Miscarriage of justice

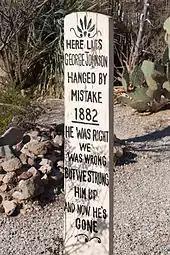
Gravestone of George Johnson who was unjustly hanged in Arizona

In June 2012, the National Registry of Exonerations, a joint project of the University of Michigan Law School and Northwestern University Pritzker School of Law, initially reported 873 individual exonerations in the U.S. from January 1989 through February 2012; the report called this number "tiny" in a country with 2.3 million people in prisons and jails, but asserted that there are far more false convictions than exonerations. By 2015, the number of individual exonerations was reported as 1,733, with 2015 having the highest annual number of exonerations since 1989. By 2019, the number had risen to 1,934 individuals. 20 individuals have been exonerated while on death row due to DNA evidence.